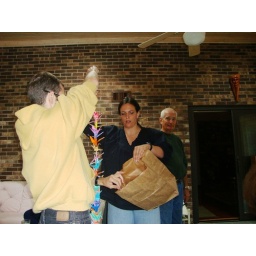
A bird in the bag is worth 1000 in the bush